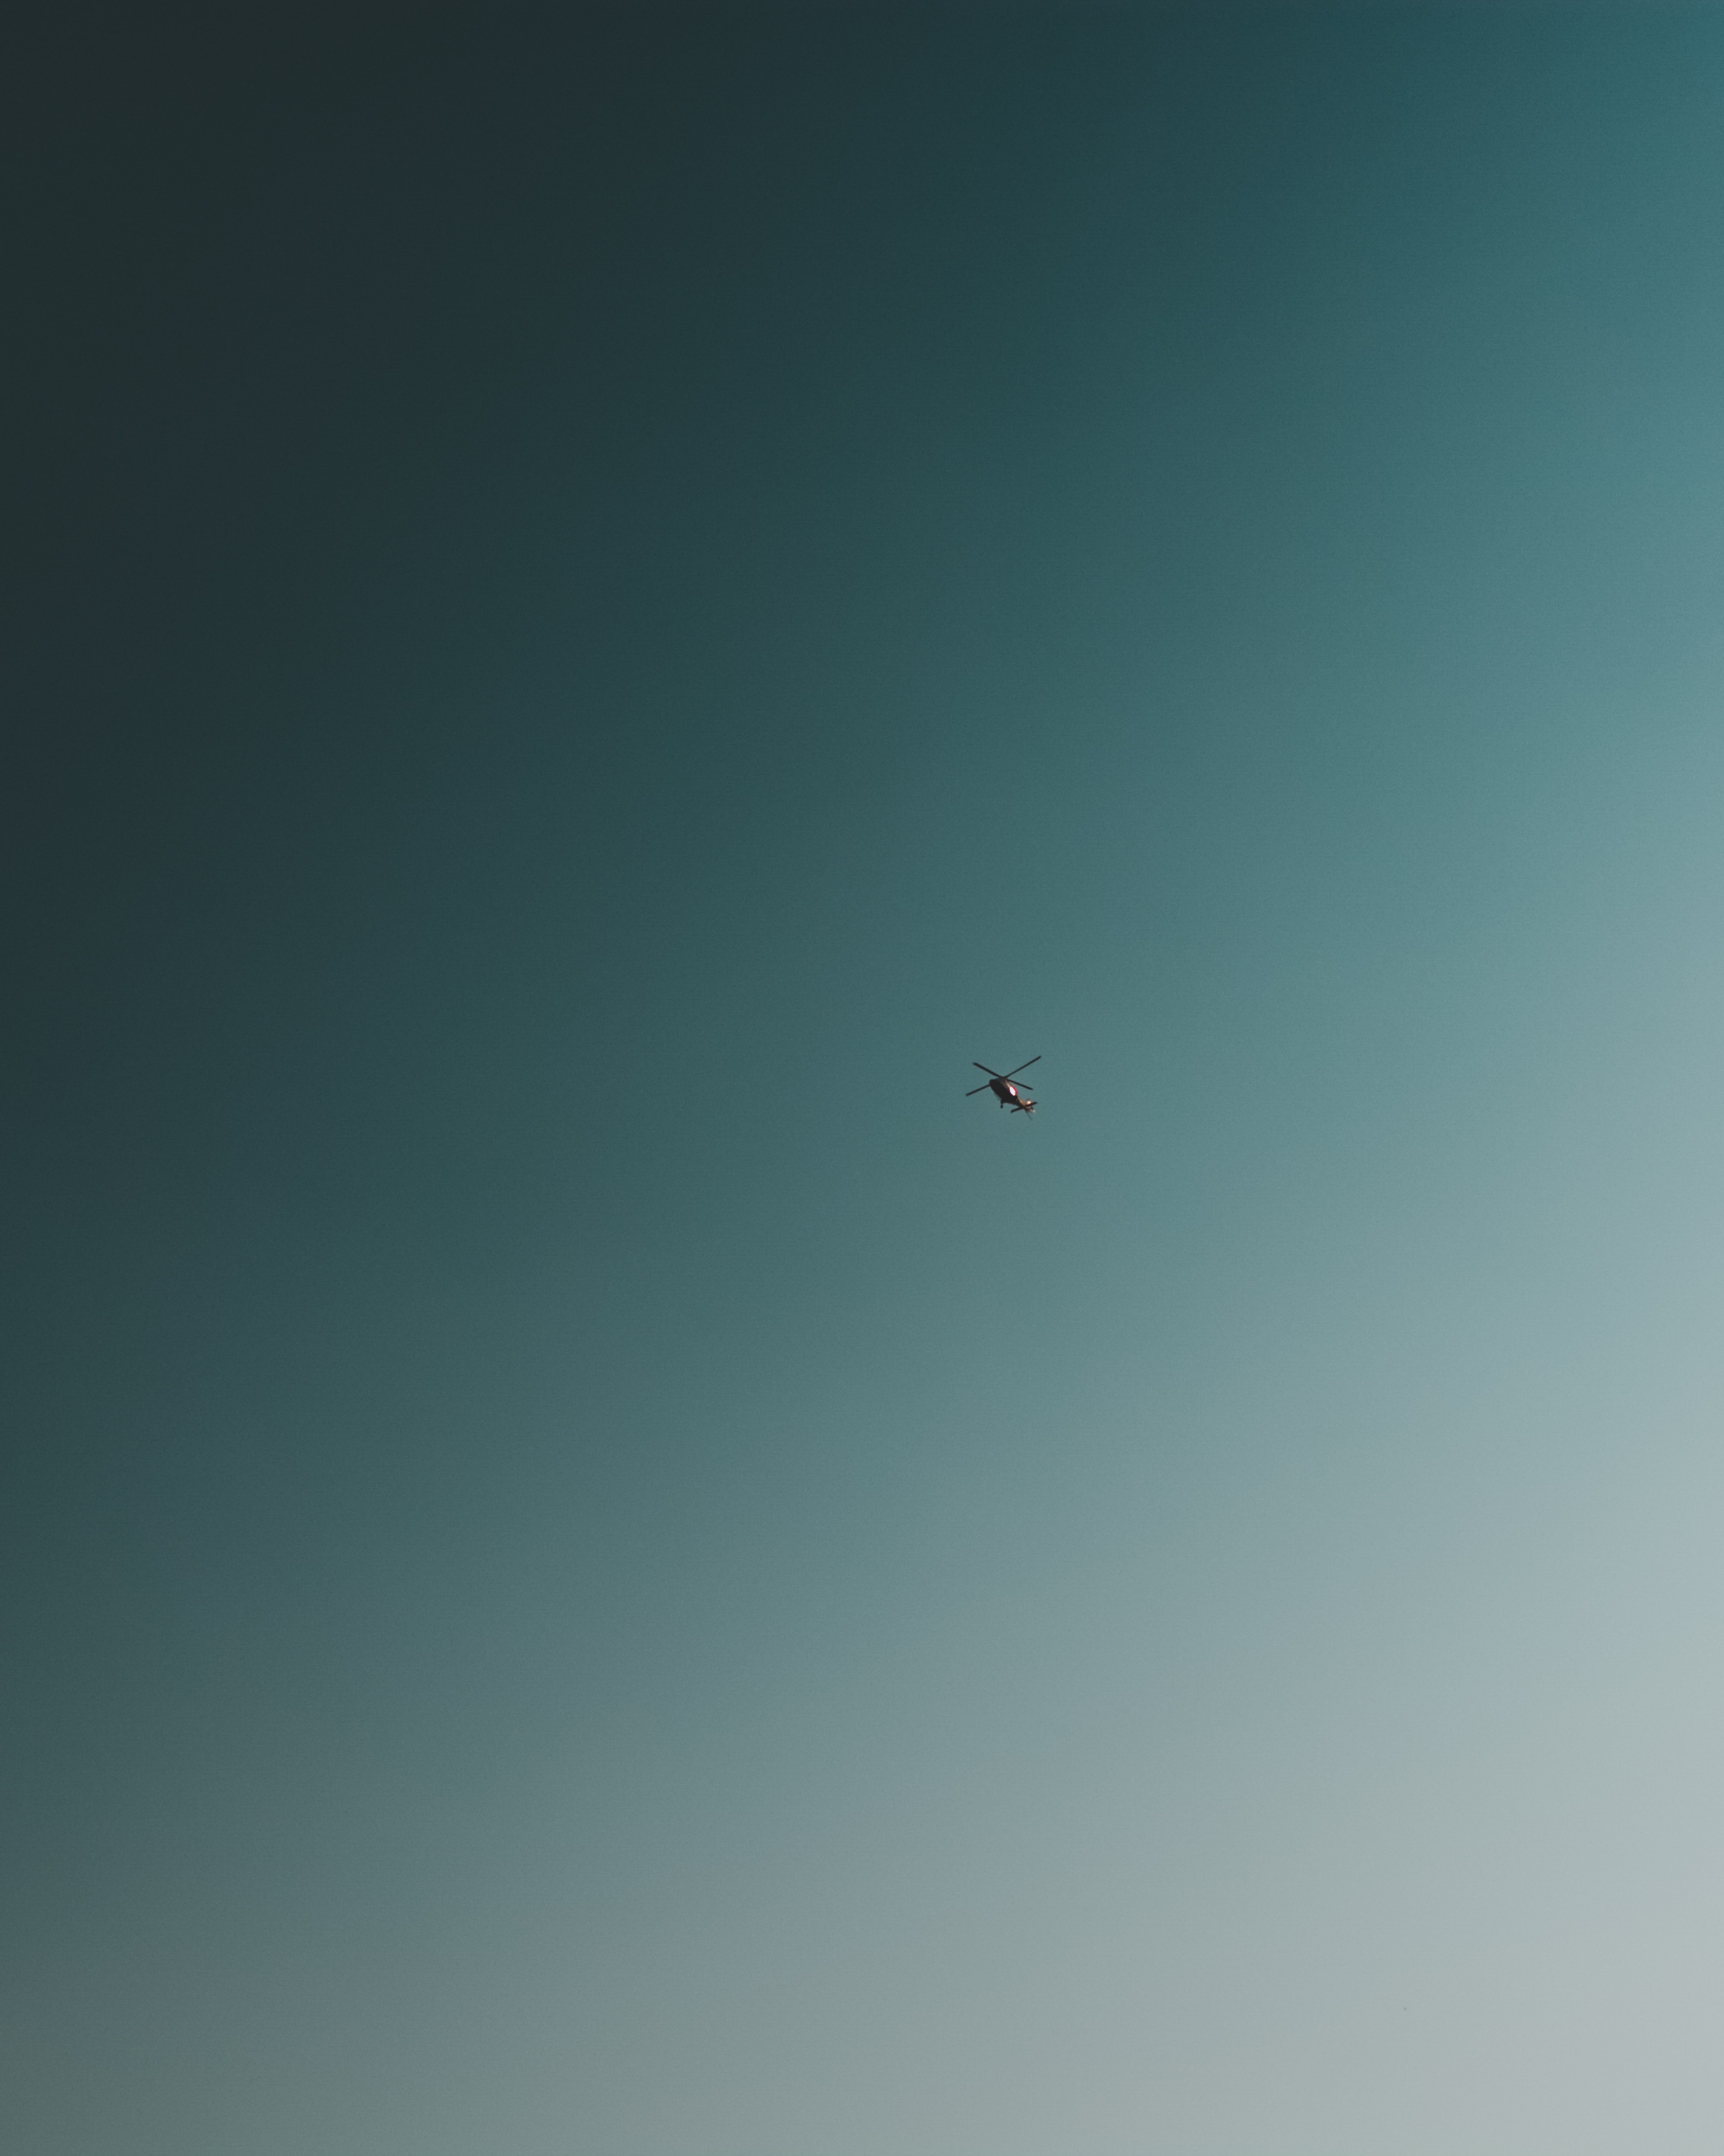
sky, blue, daytime, atmosphere, azure, calm, wing